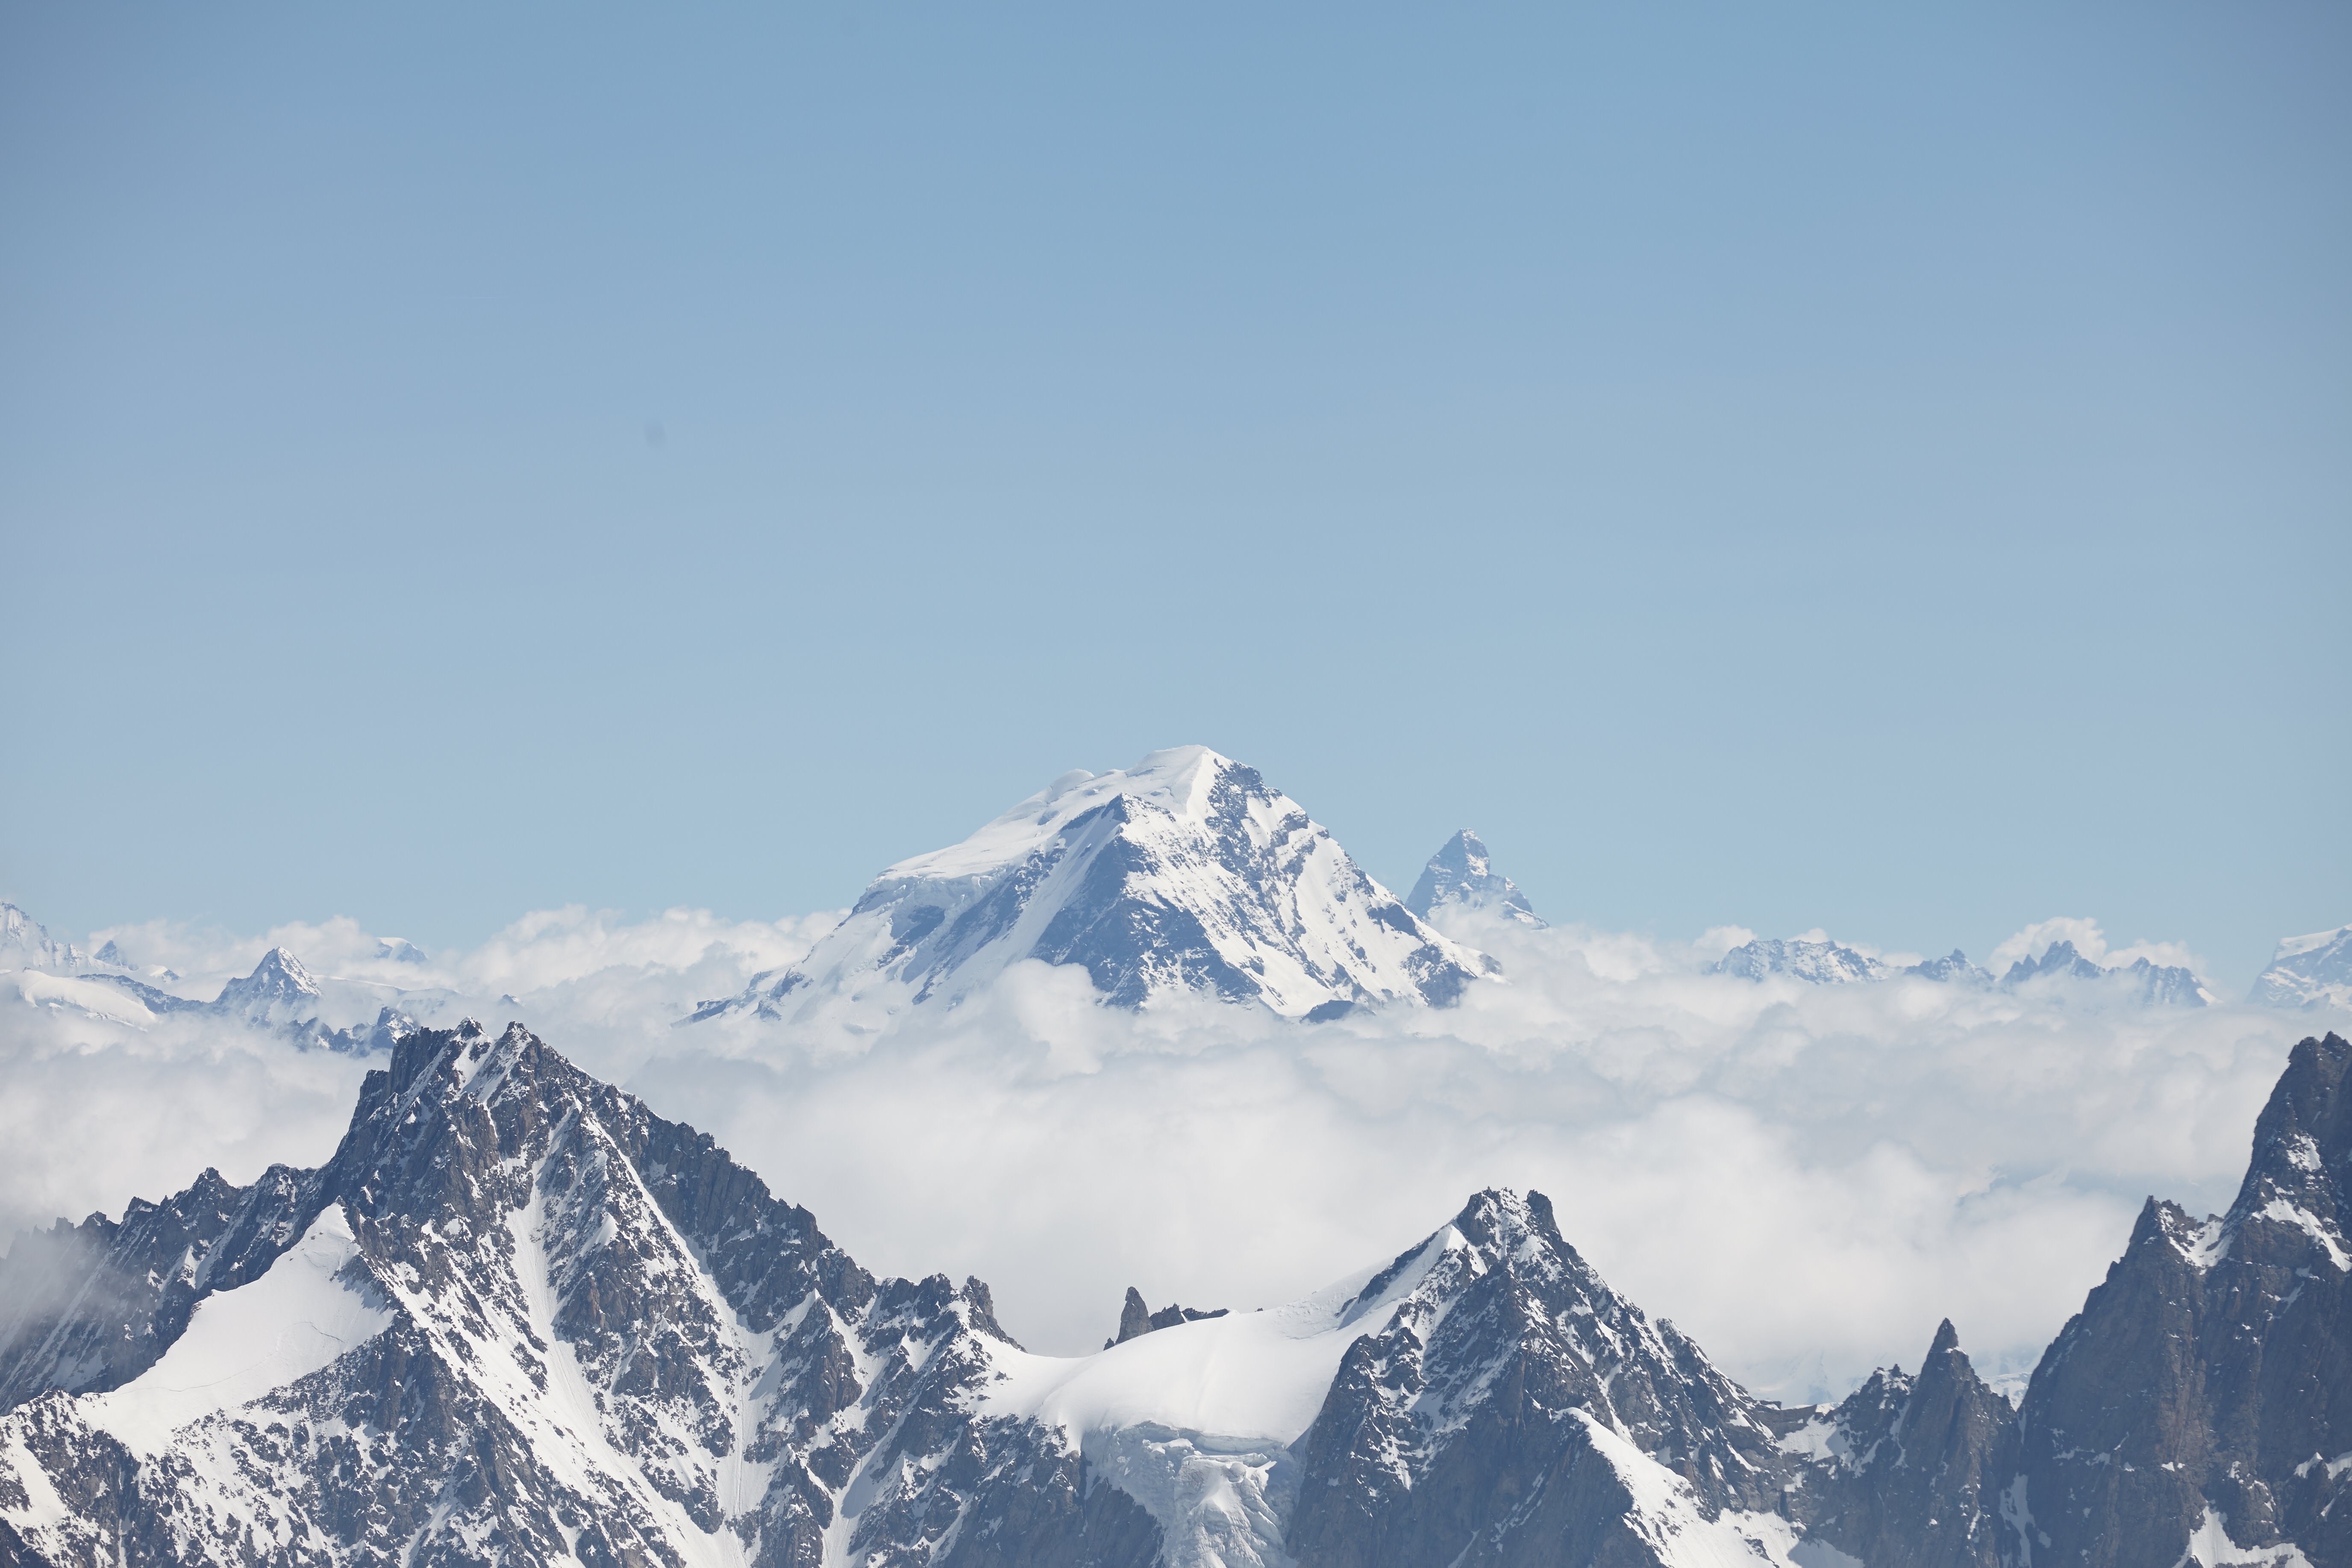
landscape, mountain, snow, winter, cloud, peak, mountain range, weather, alpine, ridge, summit, chamonix, mountaineering, clouds, alps, plateau, pinnacle, landform, geographical feature, mountainous landforms, geological phenomenon